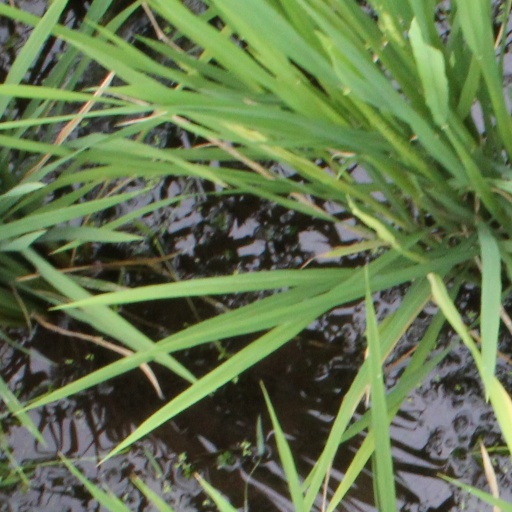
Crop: rice